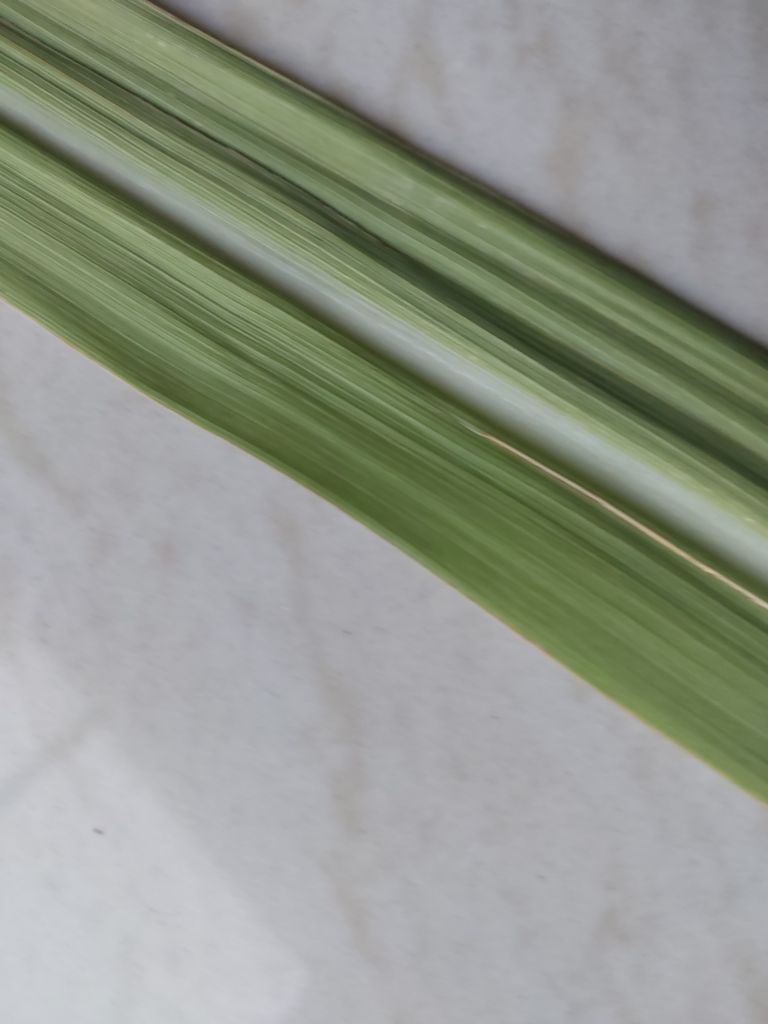
Label: Viral Disease